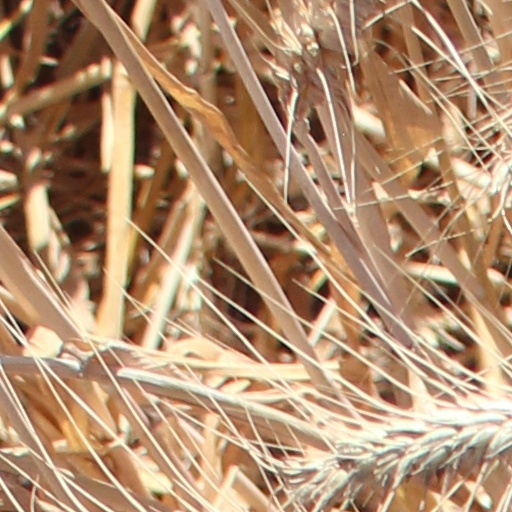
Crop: wheat